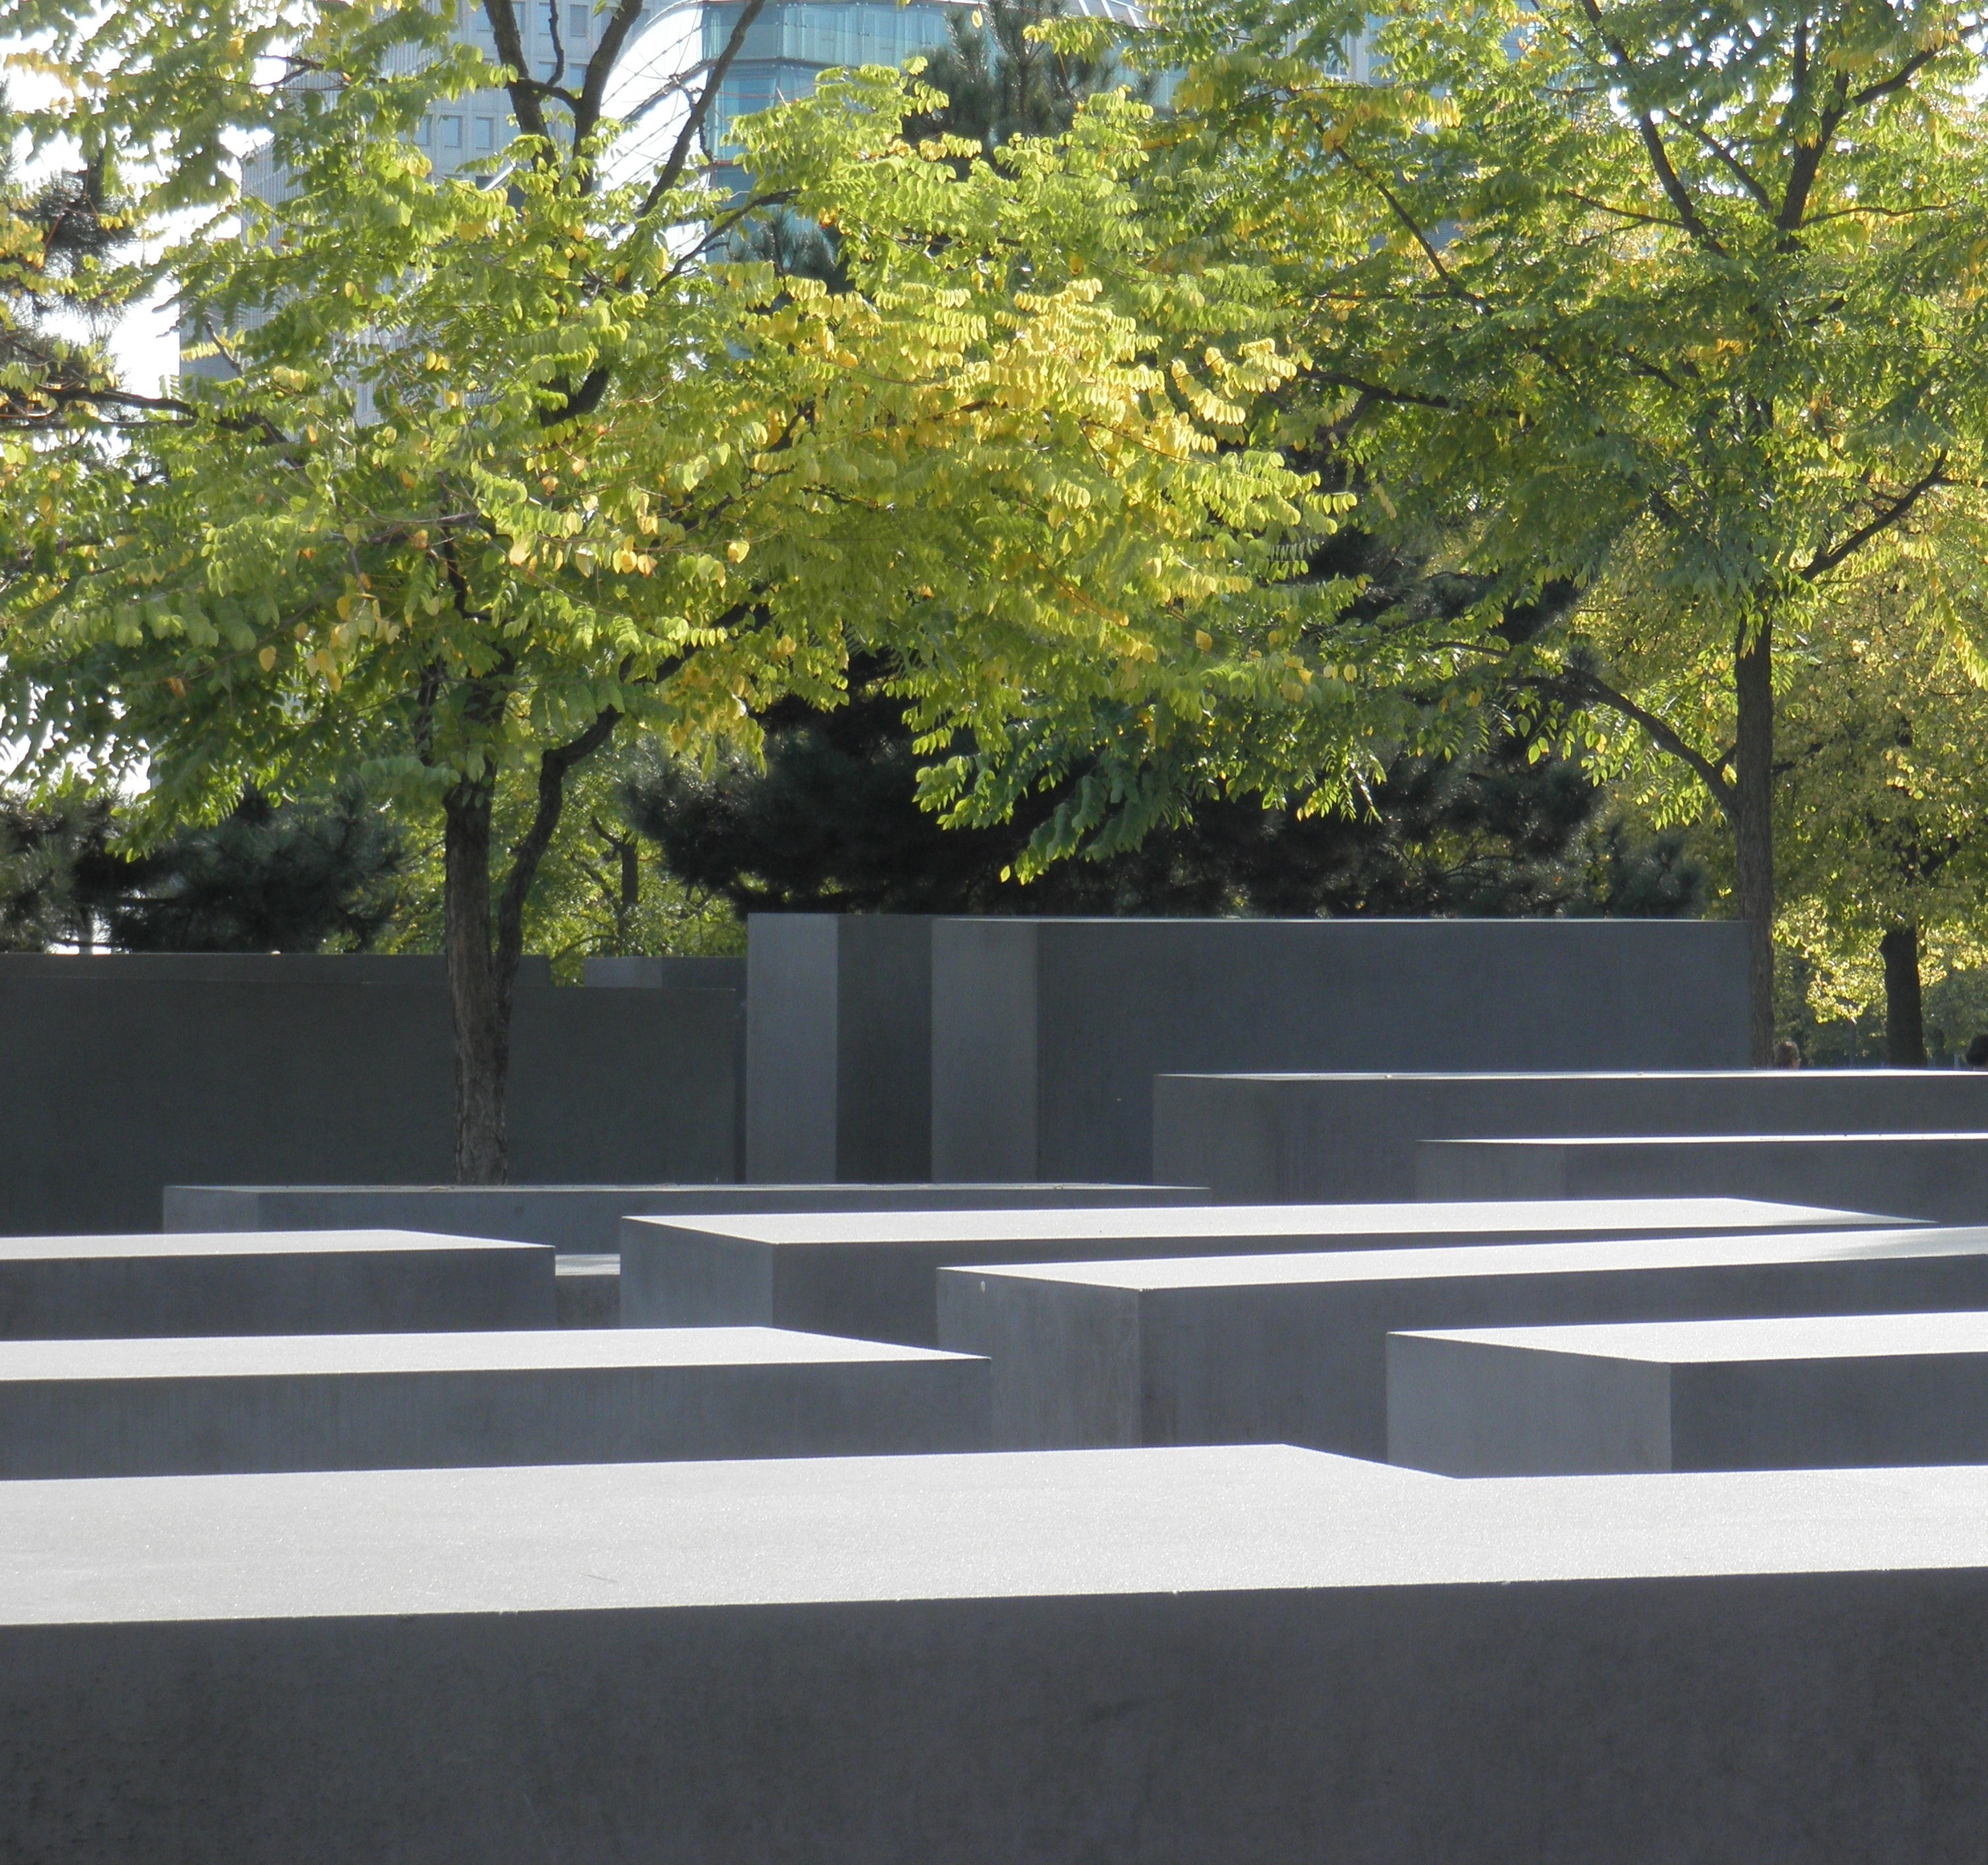
tree, road, city, asphalt, suburb, lane, parking lot, stones, infrastructure, berlin, holocaust memorial, pedestrian crossing, road surface, residential area, commemorative monument